Caught by a Wave

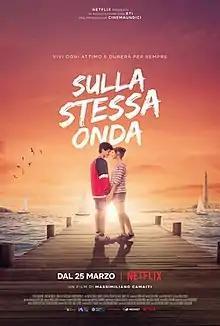
Film poster

Caught by a Wave is a 2021 coming-of-age romance film directed by Massimiliano Camaiti, based on a screenplay written by Camaiti and Claudia Bottino. Produced by the Italian company Cinemaundici, the film stars Elvira Camarrone and Roberto Christian as two high school students who fall in love after meeting at a regatta-oriented summer camp on Sicily, though their romance is soon complicated when Camarrone's character, Sara, is diagnosed with muscular dystrophy. The film was released on Netflix on March 25, 2021.